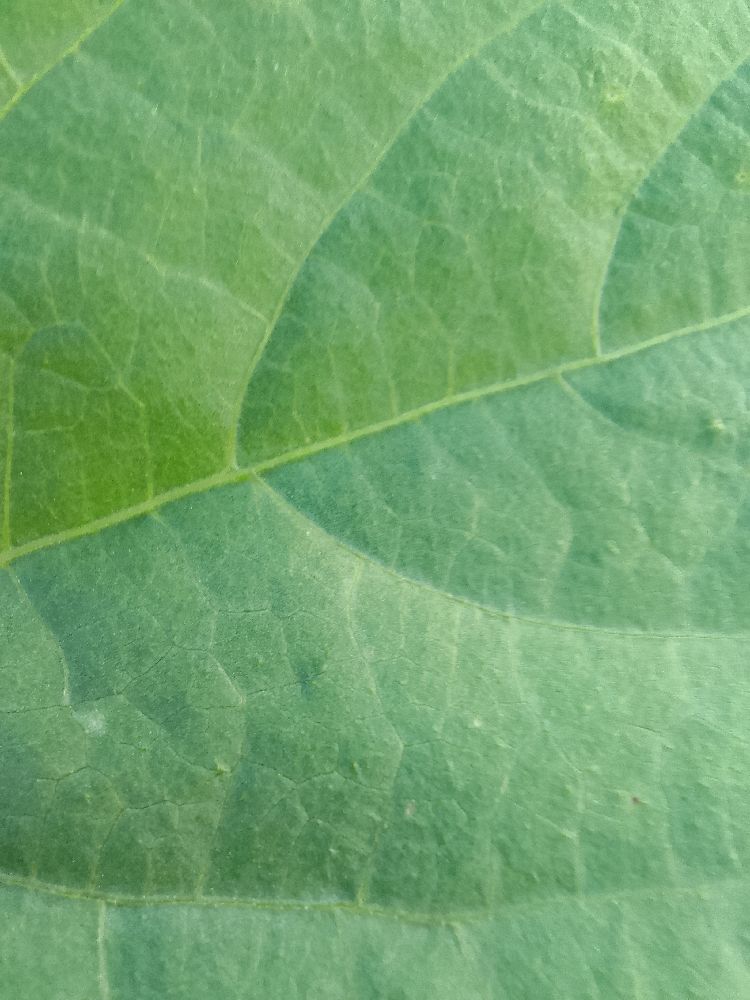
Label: healthy